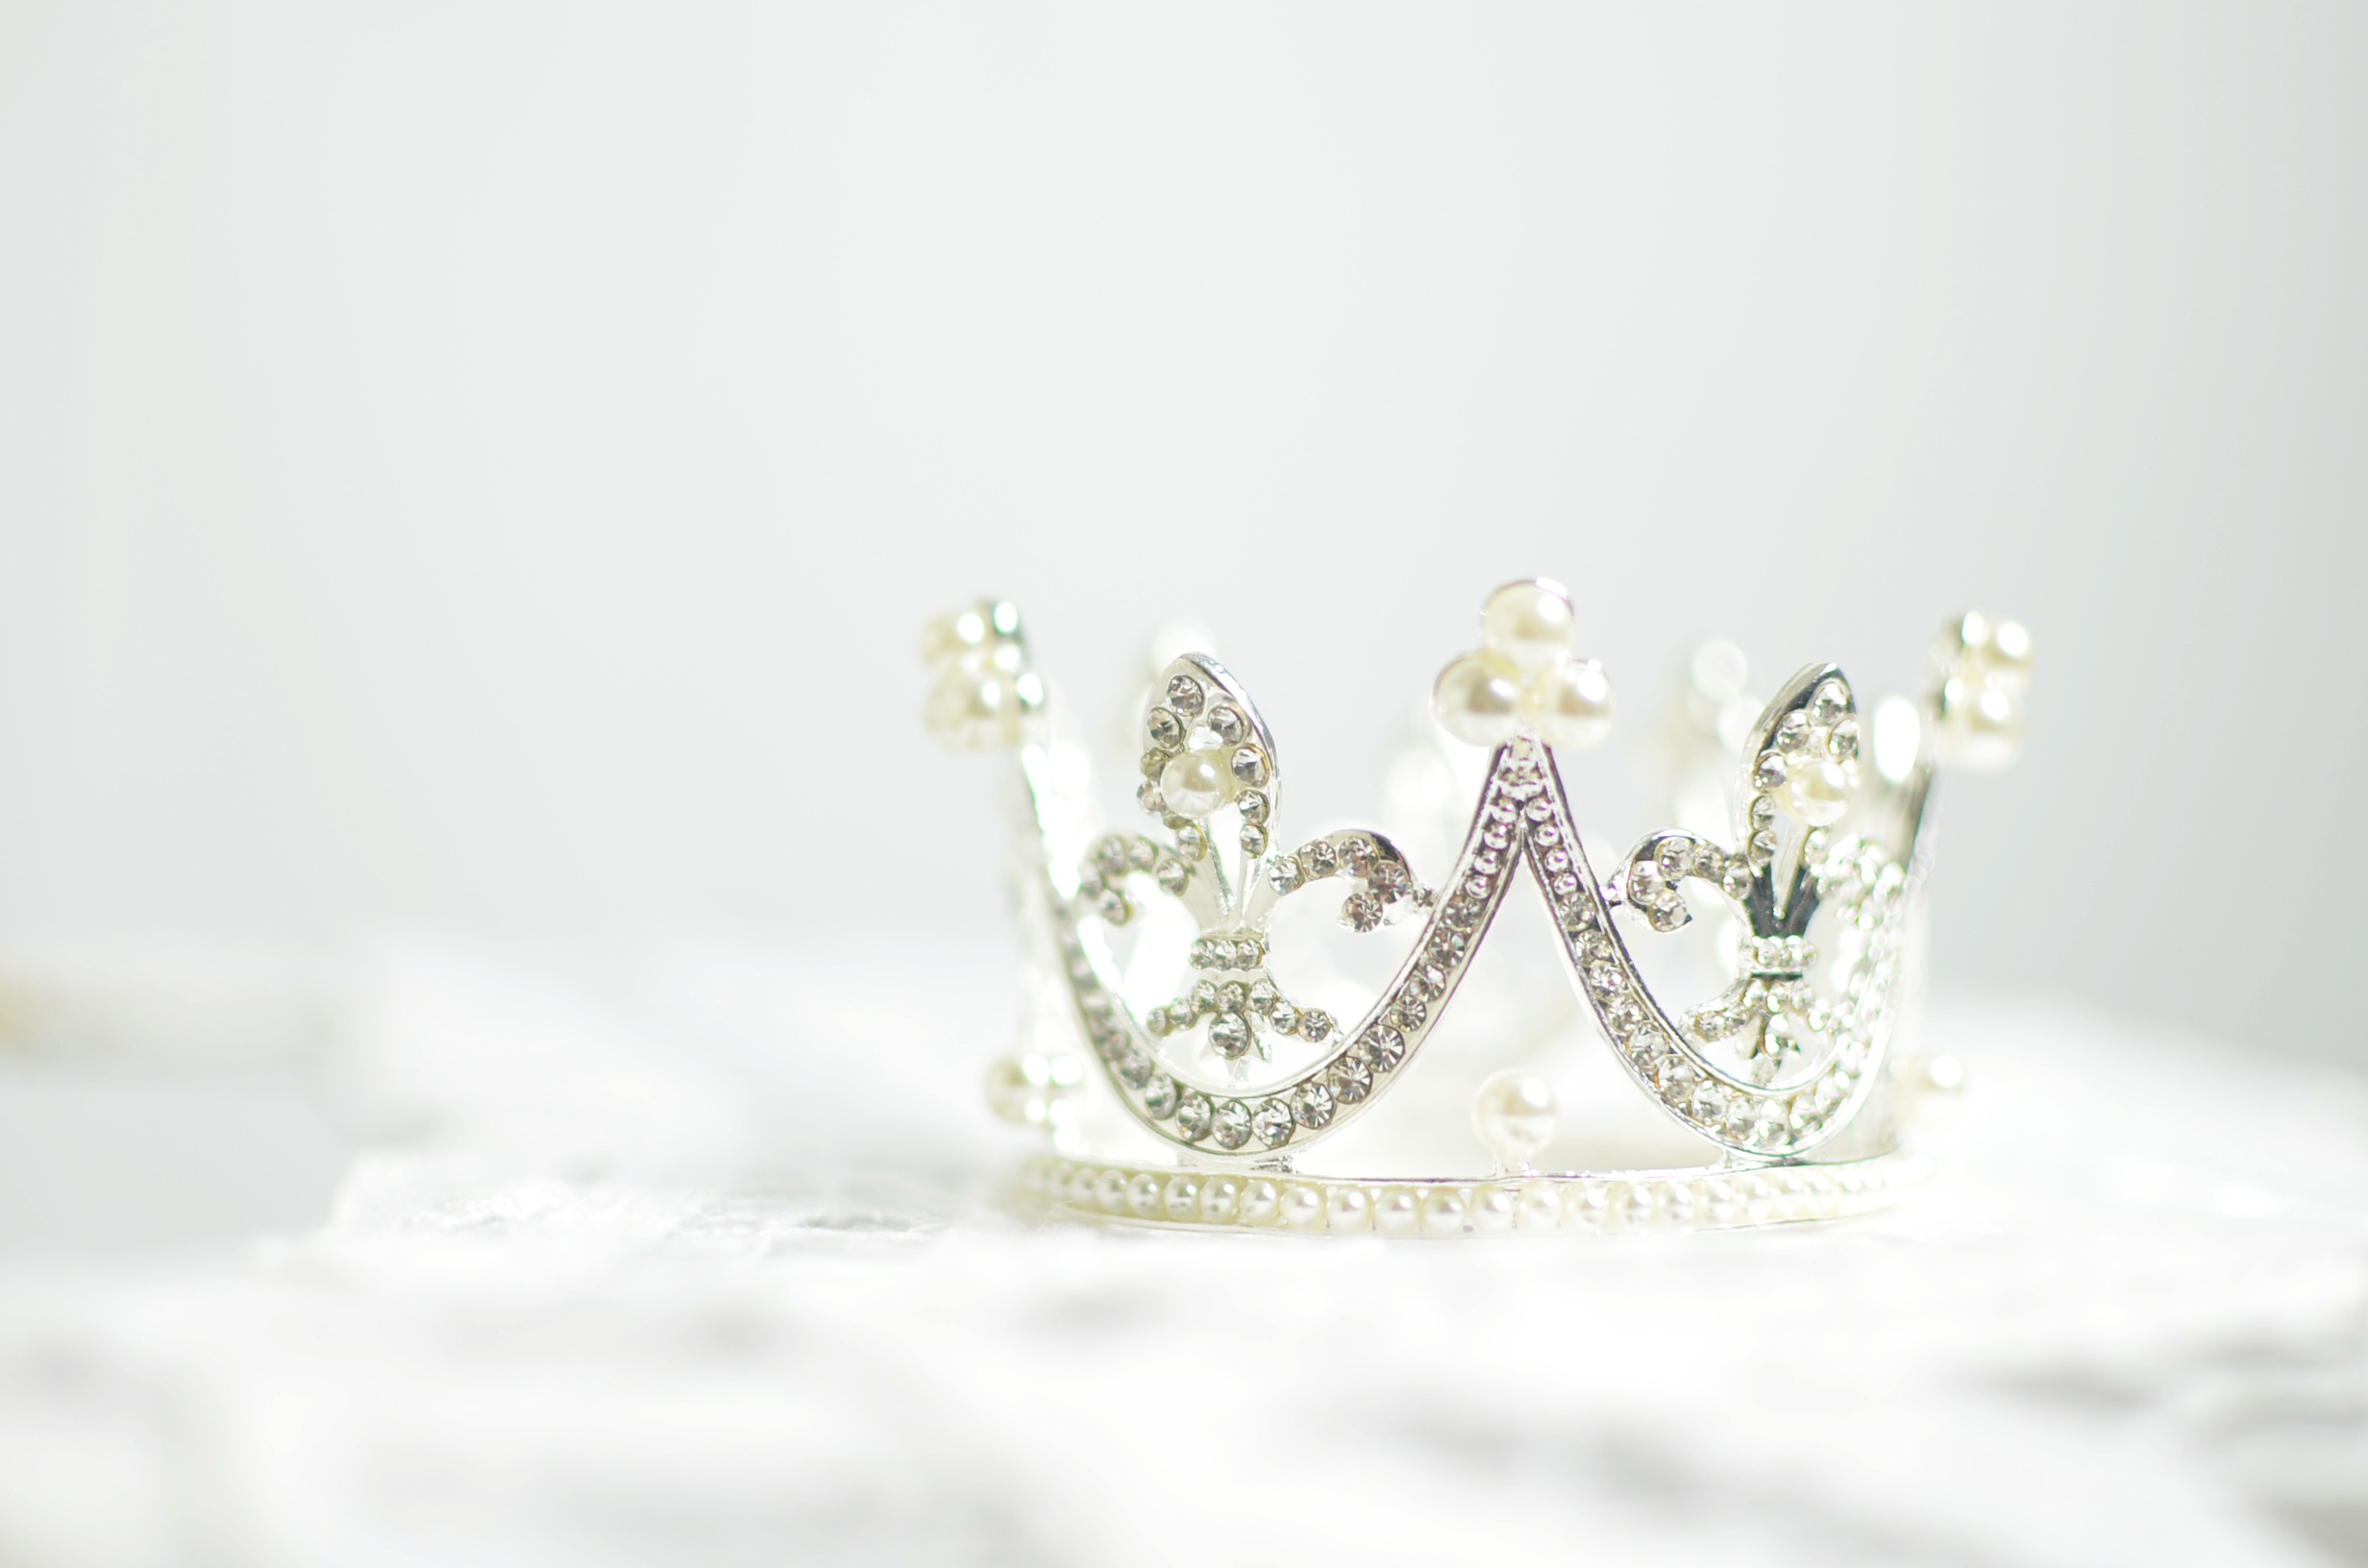
gift, clothing, wedding, jewelry, crown, jewellery, luxury, bright, gem, crystal, diamond, tiara, diamonds, rhinestones, shining, glisten, pearls, accessoire, crystals, fashion accessory, headpiece, hair accessory